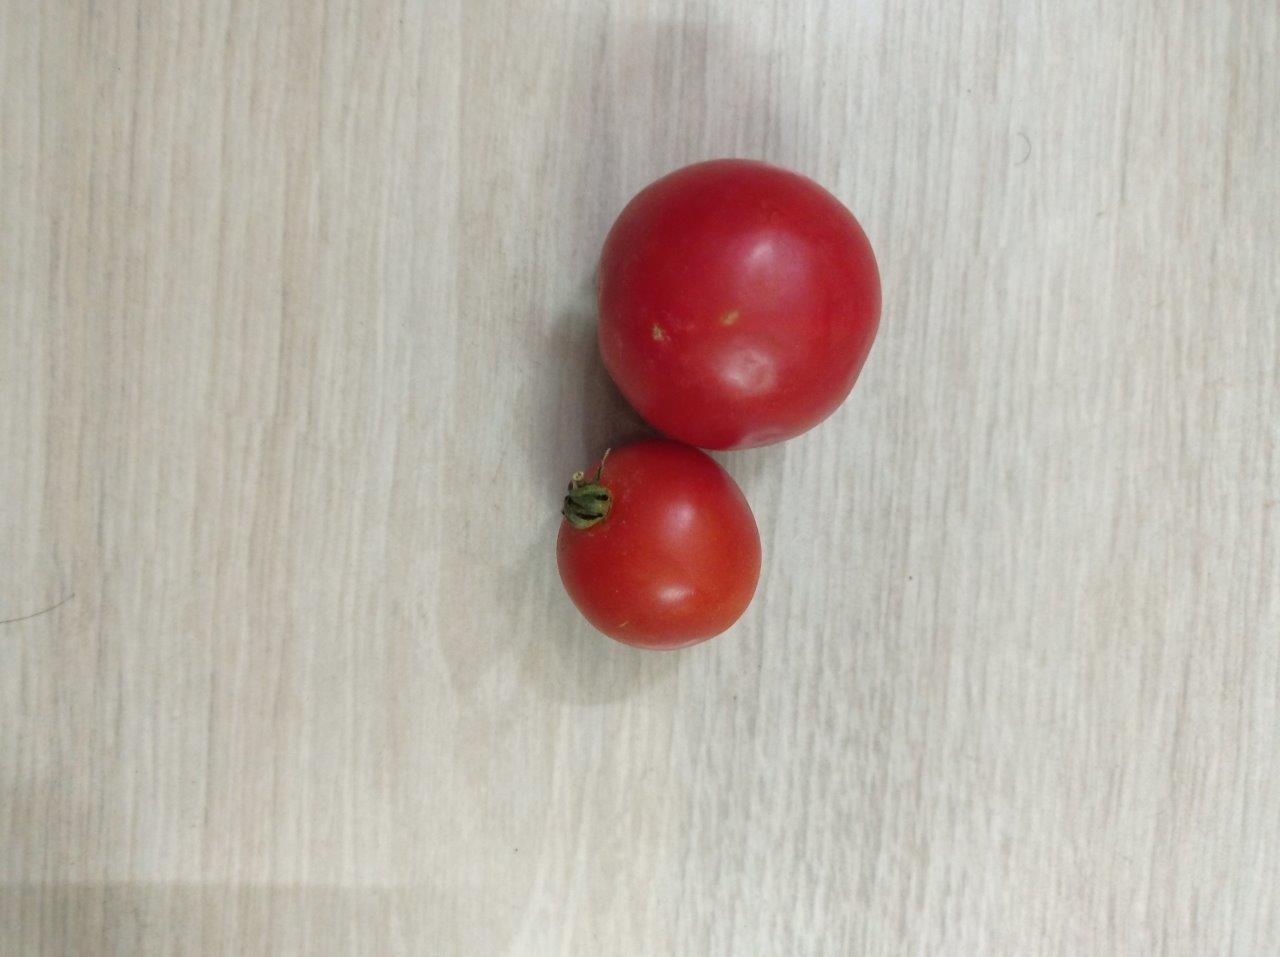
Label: Fresh